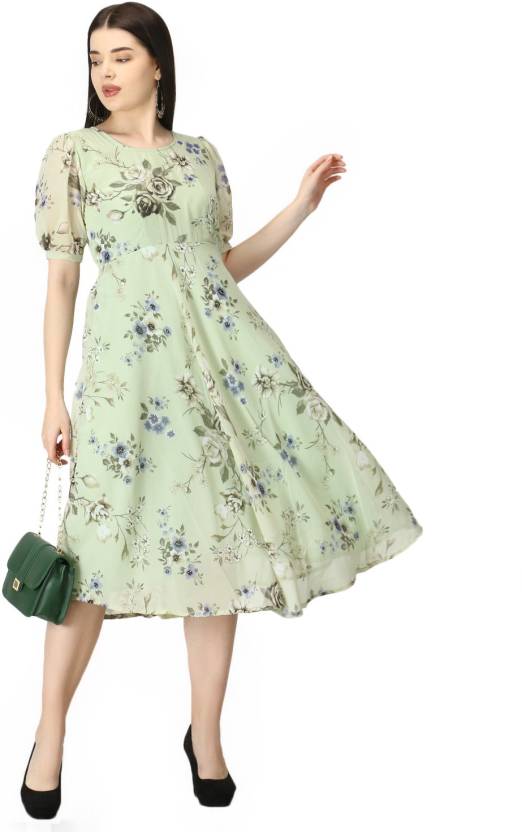
Product: Women Maxi Light Green Dress
Price: ₹404
Colors: Light Green
Pattern: Floral Print